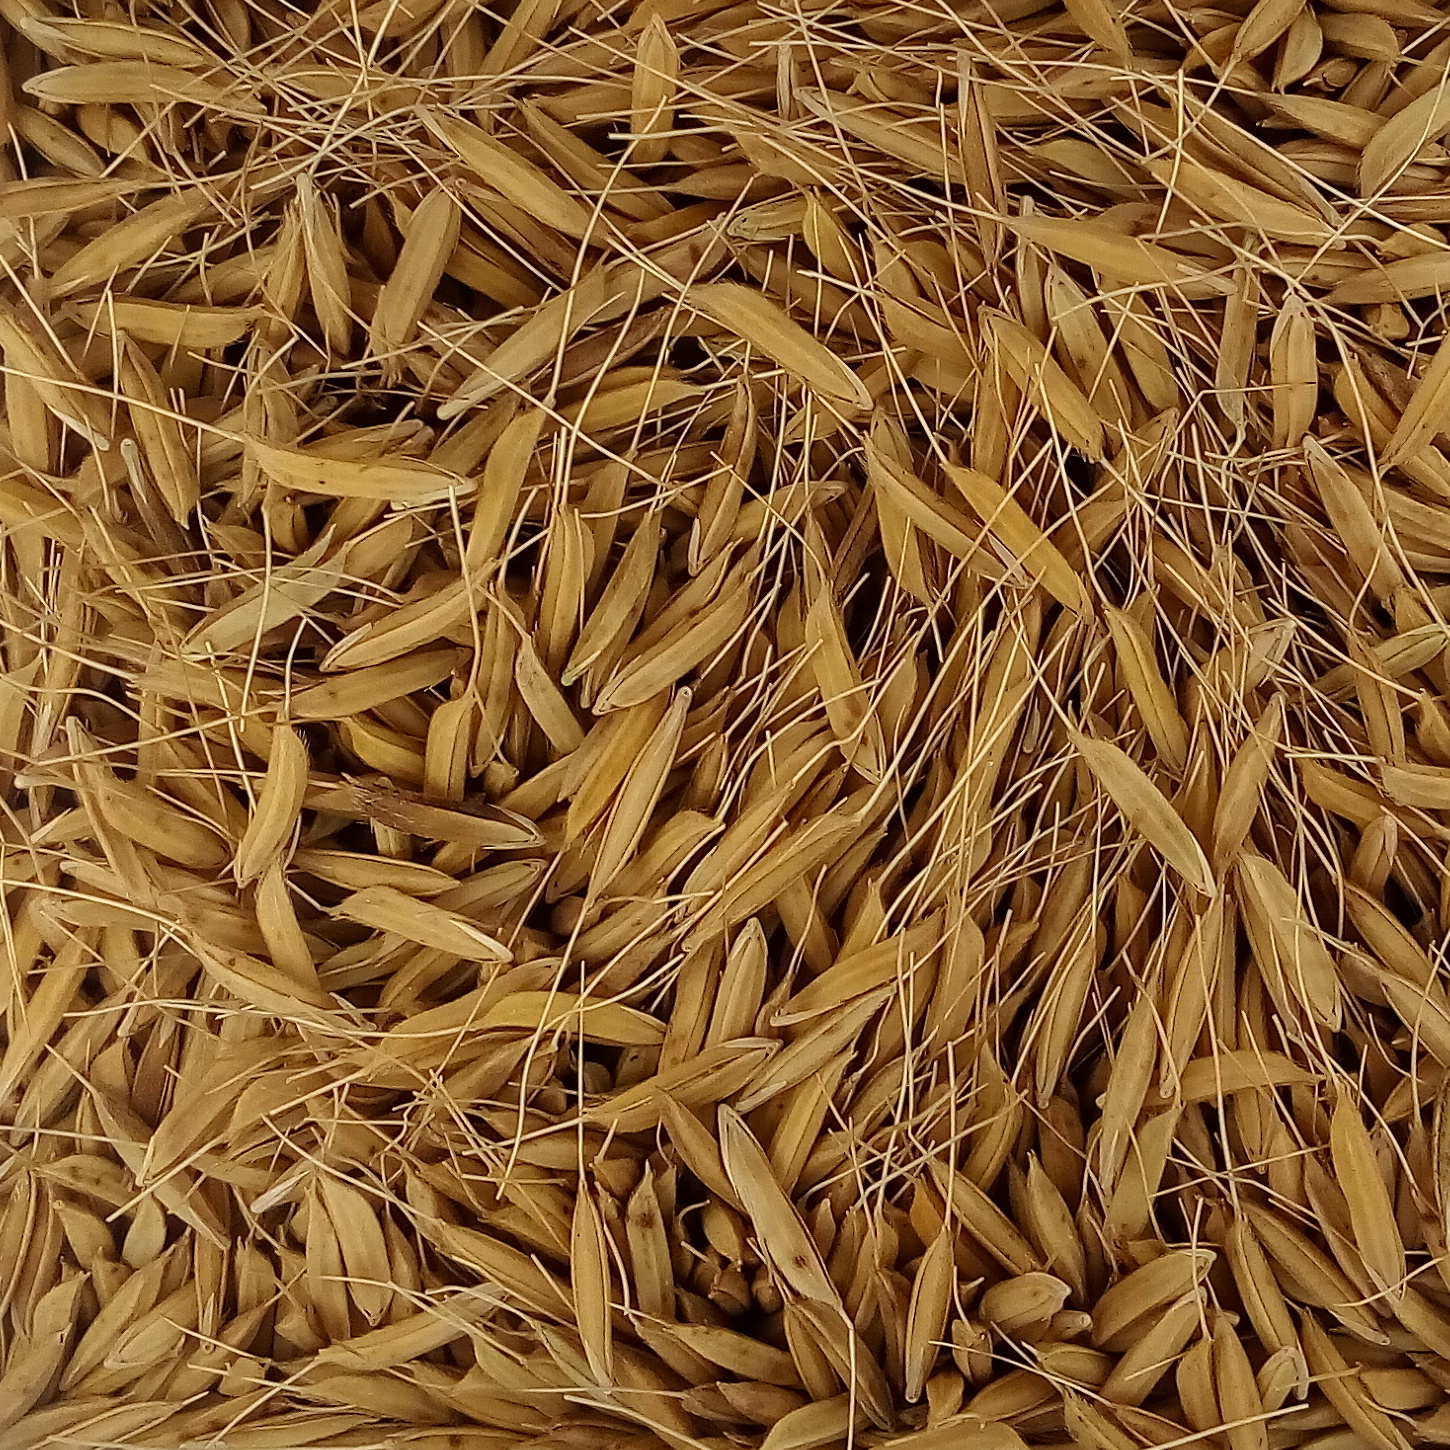
Rice seed variety: PB_6